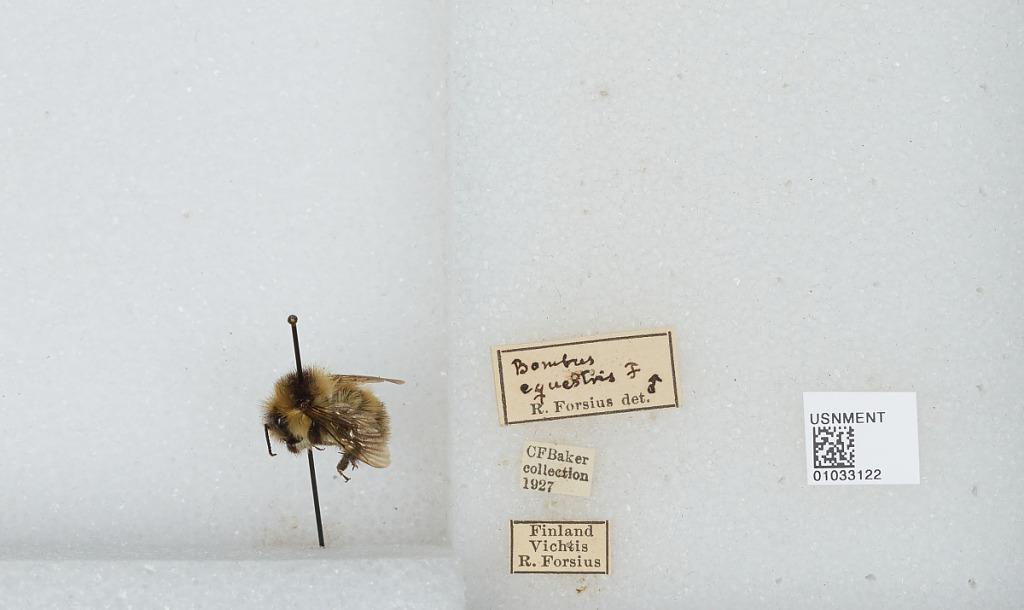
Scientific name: Bombus (Thoracobombus) sylvarum (Linnaeus)
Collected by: R. Forsius
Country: Finland
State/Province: Uusimaa
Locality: Vihti
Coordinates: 60.4158, 24.3271
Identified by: Forsius, R.